Electromod

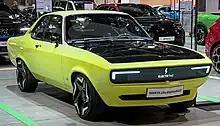
Opel Manta GSe ElektroMOD at Auto Zürich 2021

The term "electromod" was coined around 2020 and serves a generic trademark for the restomod and electrification process. In 2021, the Opel Manta GSe ElektroMOD was unveiled by Opel as an electrified restomod of the Manta A; Opel stated the name was meant both to recall the Opel Elektro GT sports EV of 1971 and to describe the modern drivetrain and restomod of the original Manta. The resulting electromod attracted significant press attention and was used to publicize the electrification of Opel's lineup.